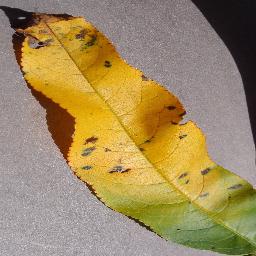
Label: Peach___Bacterial_spot